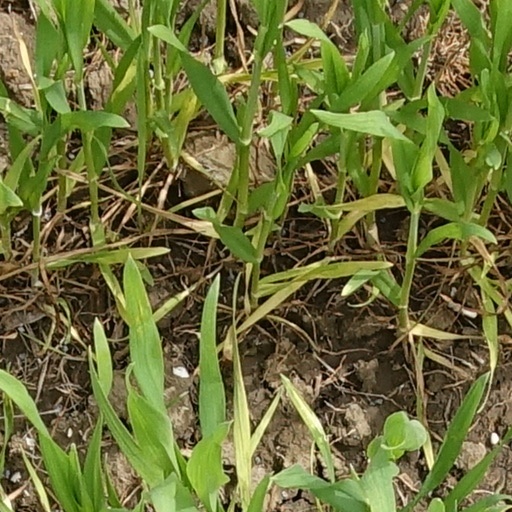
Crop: wheat